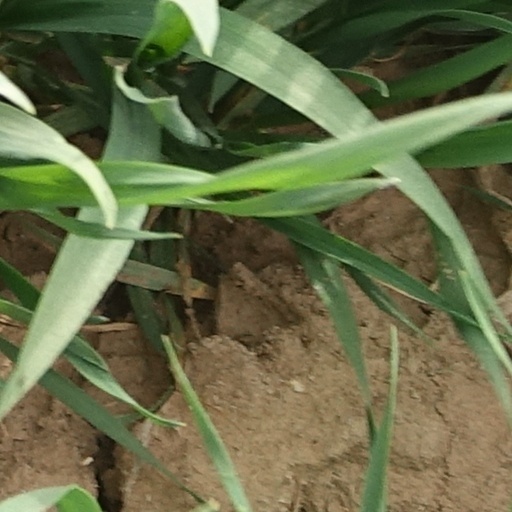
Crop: wheat